29th Air Division

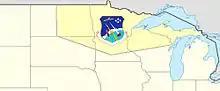
29th Air Division ADC AOR 1966–1969

The division moved from Richards-Gebaur Air Force Base, Missouri, to Duluth International Airport, Minnesota, on 1 April 1966 as part of an ADC reorganization, the division's area changed to include Minnesota, parts of Wisconsin, and North Dakota, and later expanded to cover most of Iowa. Assumed additional designation of 29th NORAD Region after activation of the NORAD Combat Operations Center at the Cheyenne Mountain Complex, Colorado and reporting was transferred to NORAD from ADC at Ent Air Force Base in April 1966 as the 29th NORAD Region/Air Division on 1 April 1966, replacing the Duluth Air Defense Sector.